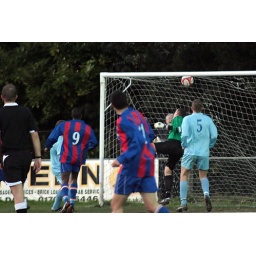
1-0 Enfield Town keeper Dave Walton (green) can't quite keep the ball from going in under the bar